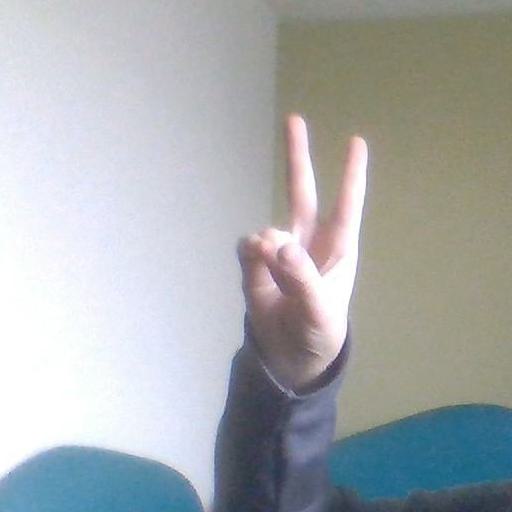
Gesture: peace